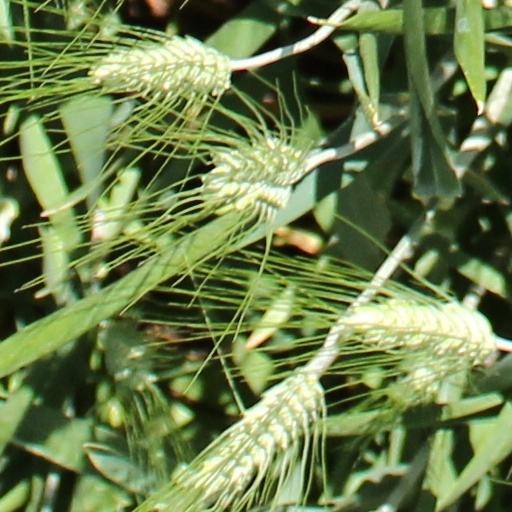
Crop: wheat